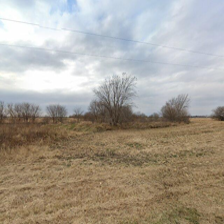
Label: streetView